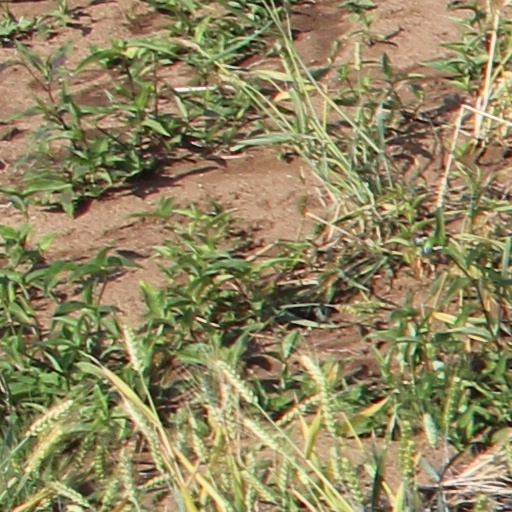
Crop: wheat